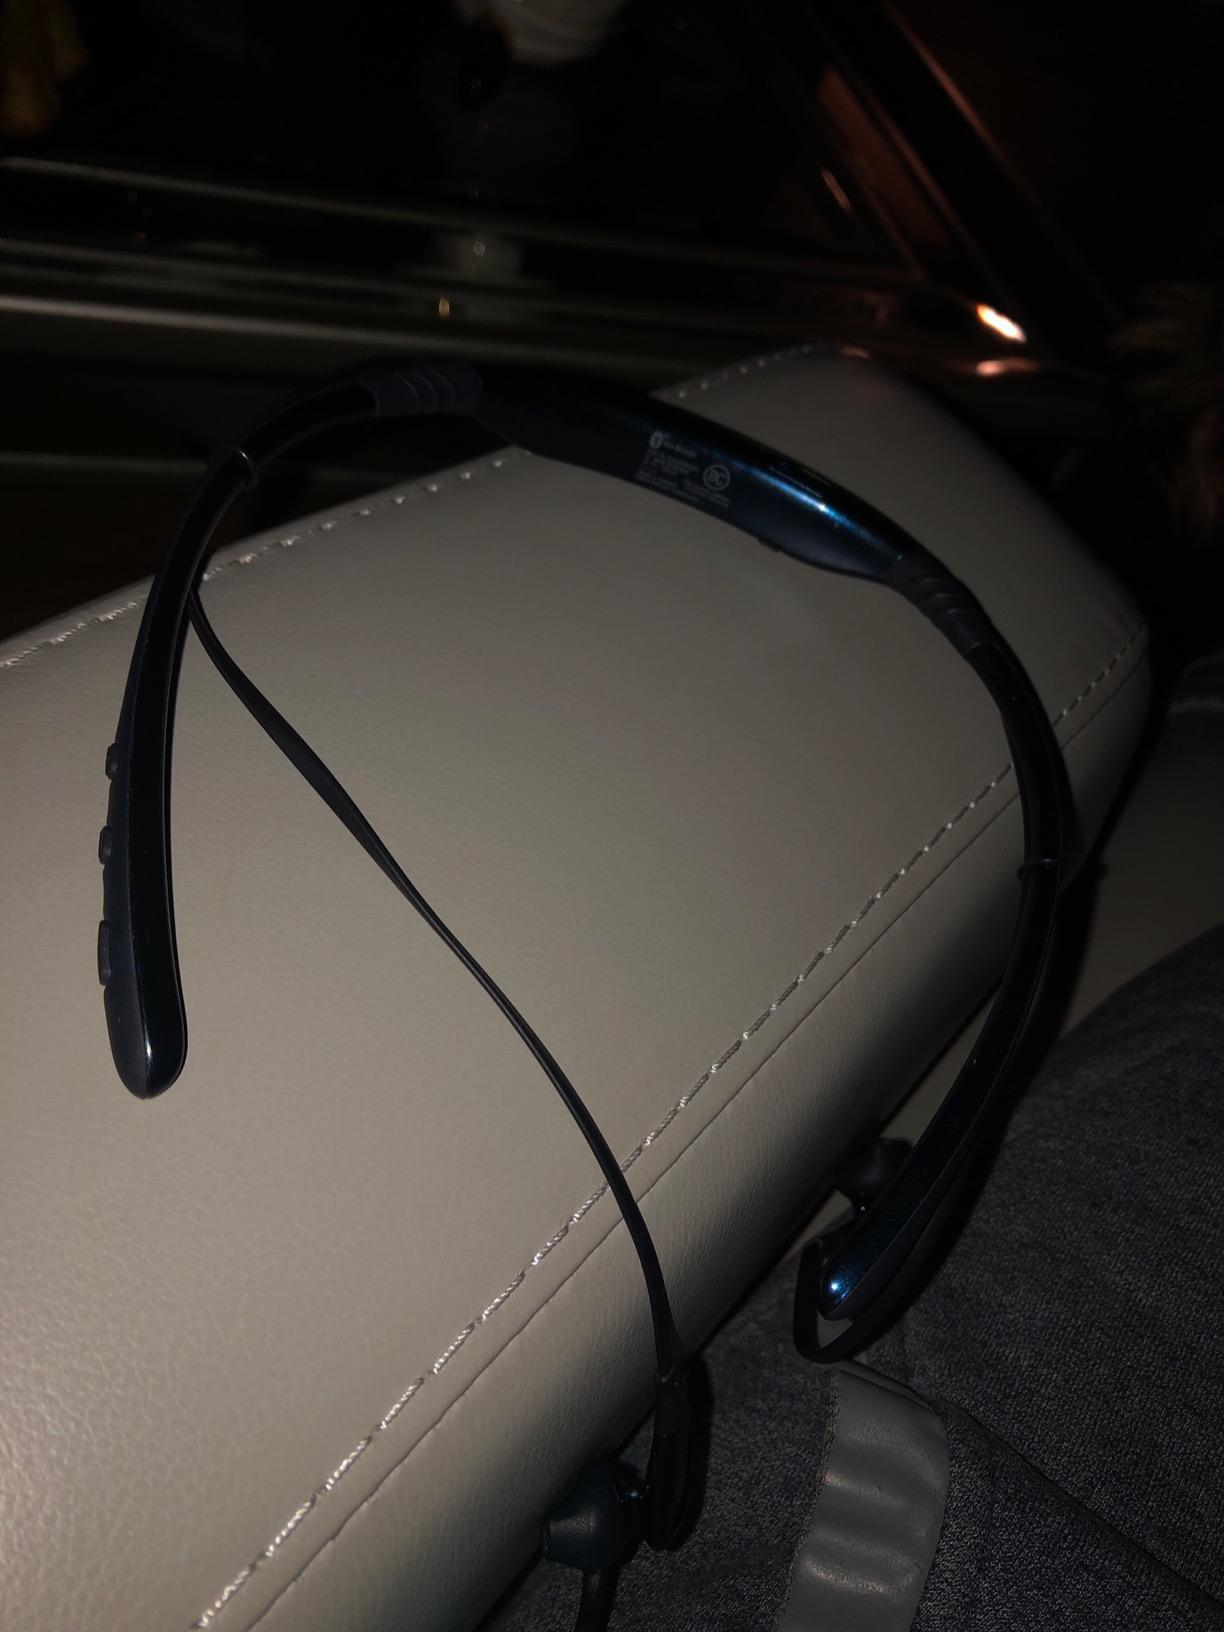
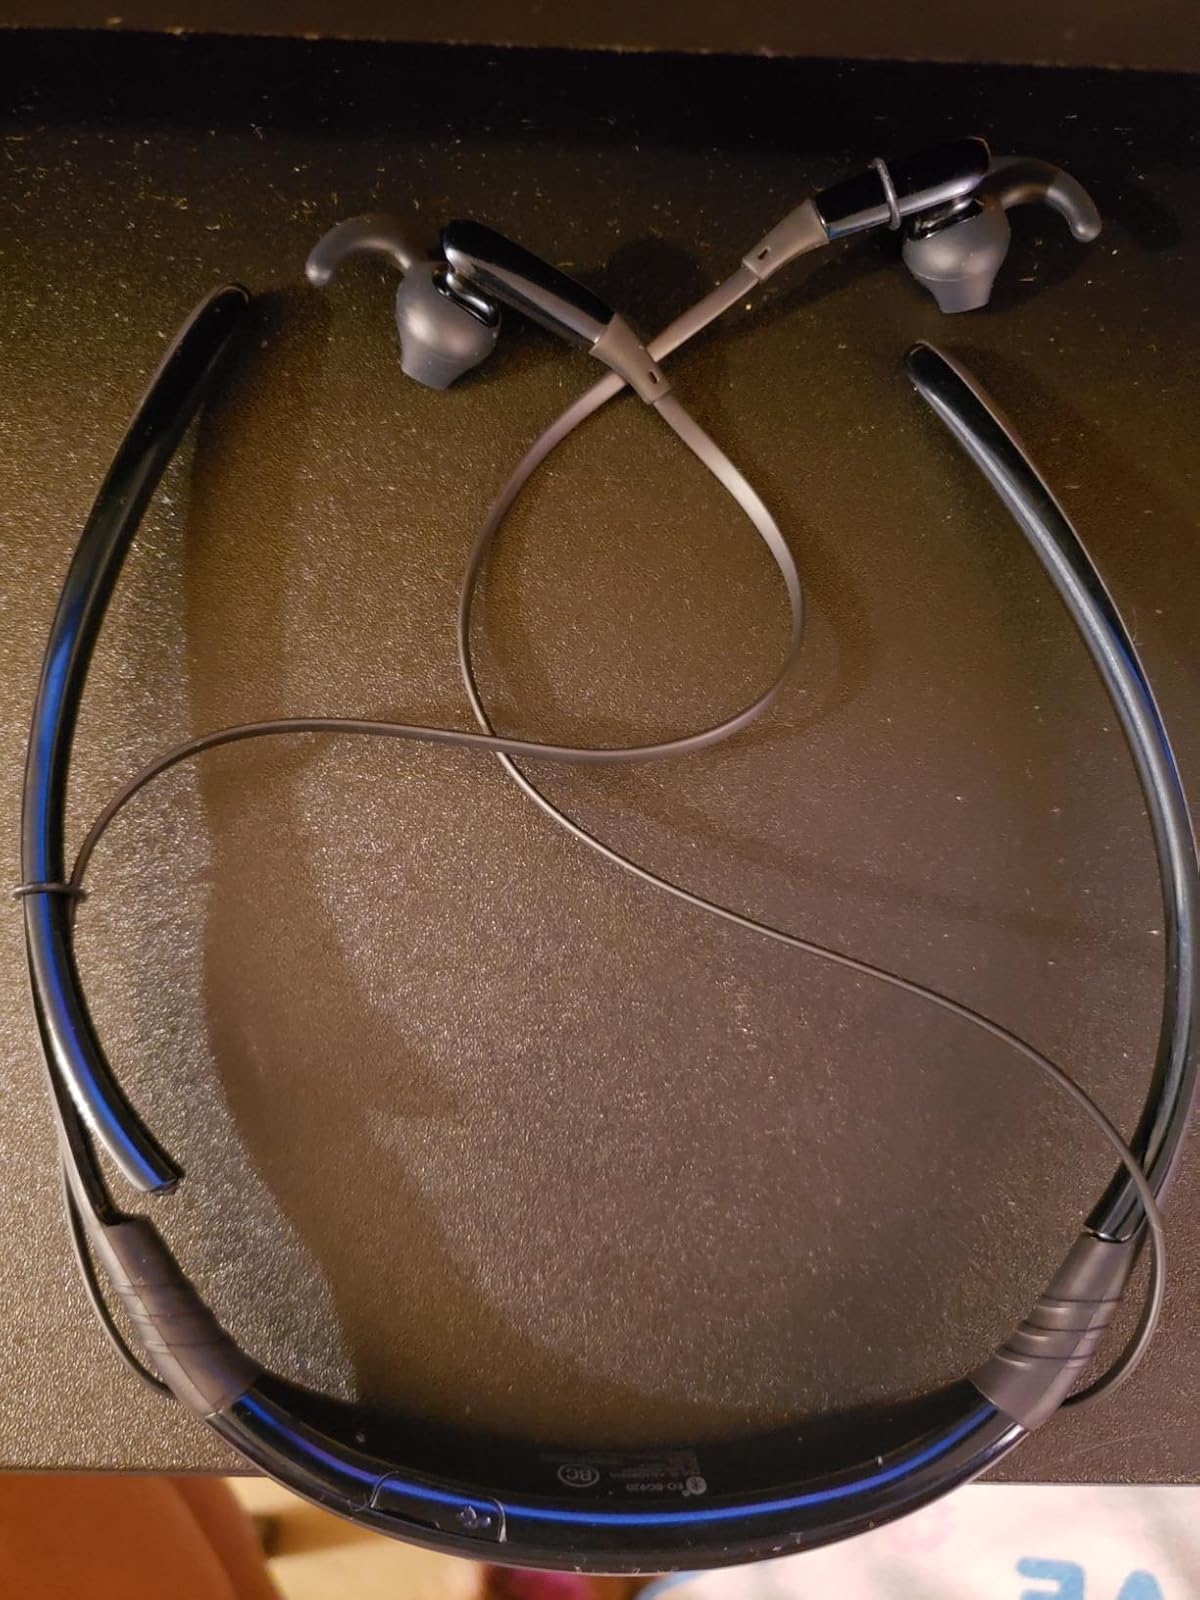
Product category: headphones
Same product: yes